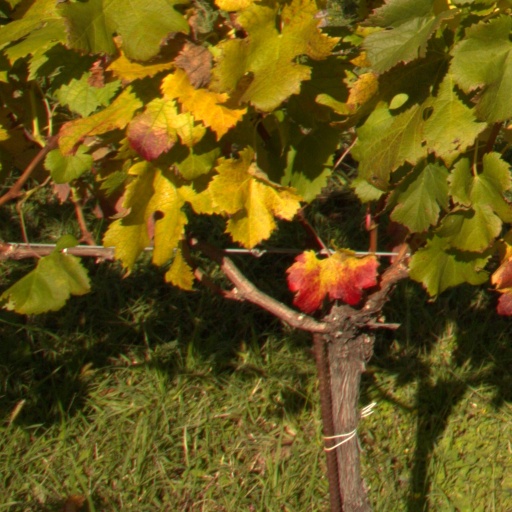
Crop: grape